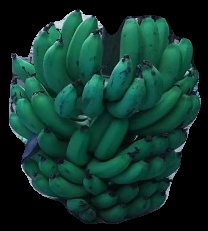
Variety: pachbale
Grade: grade2